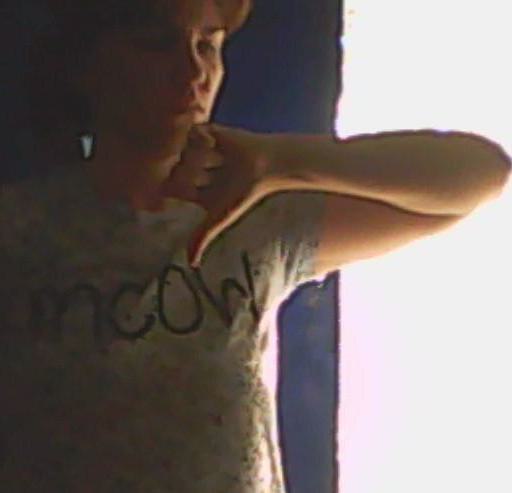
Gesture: dislike